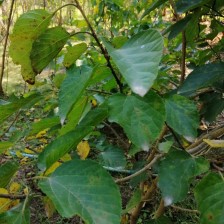
Variety: WhiteKing